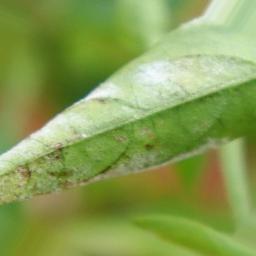
Label: powdery mildew